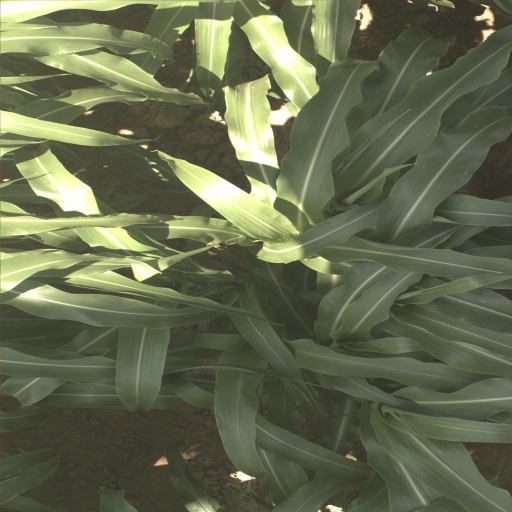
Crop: sorghum